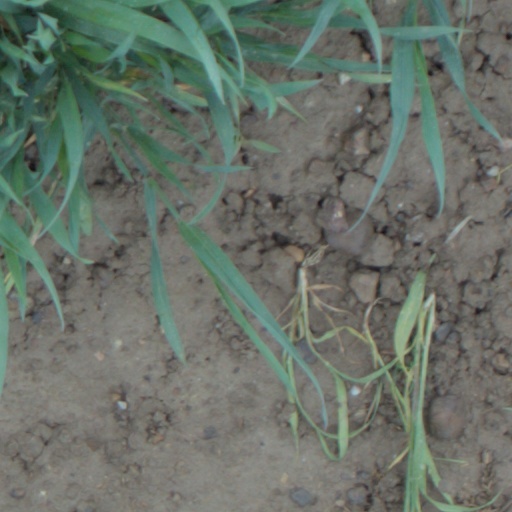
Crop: wheat